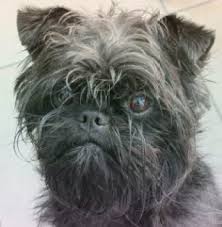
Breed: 200-n000012-affenpinscher